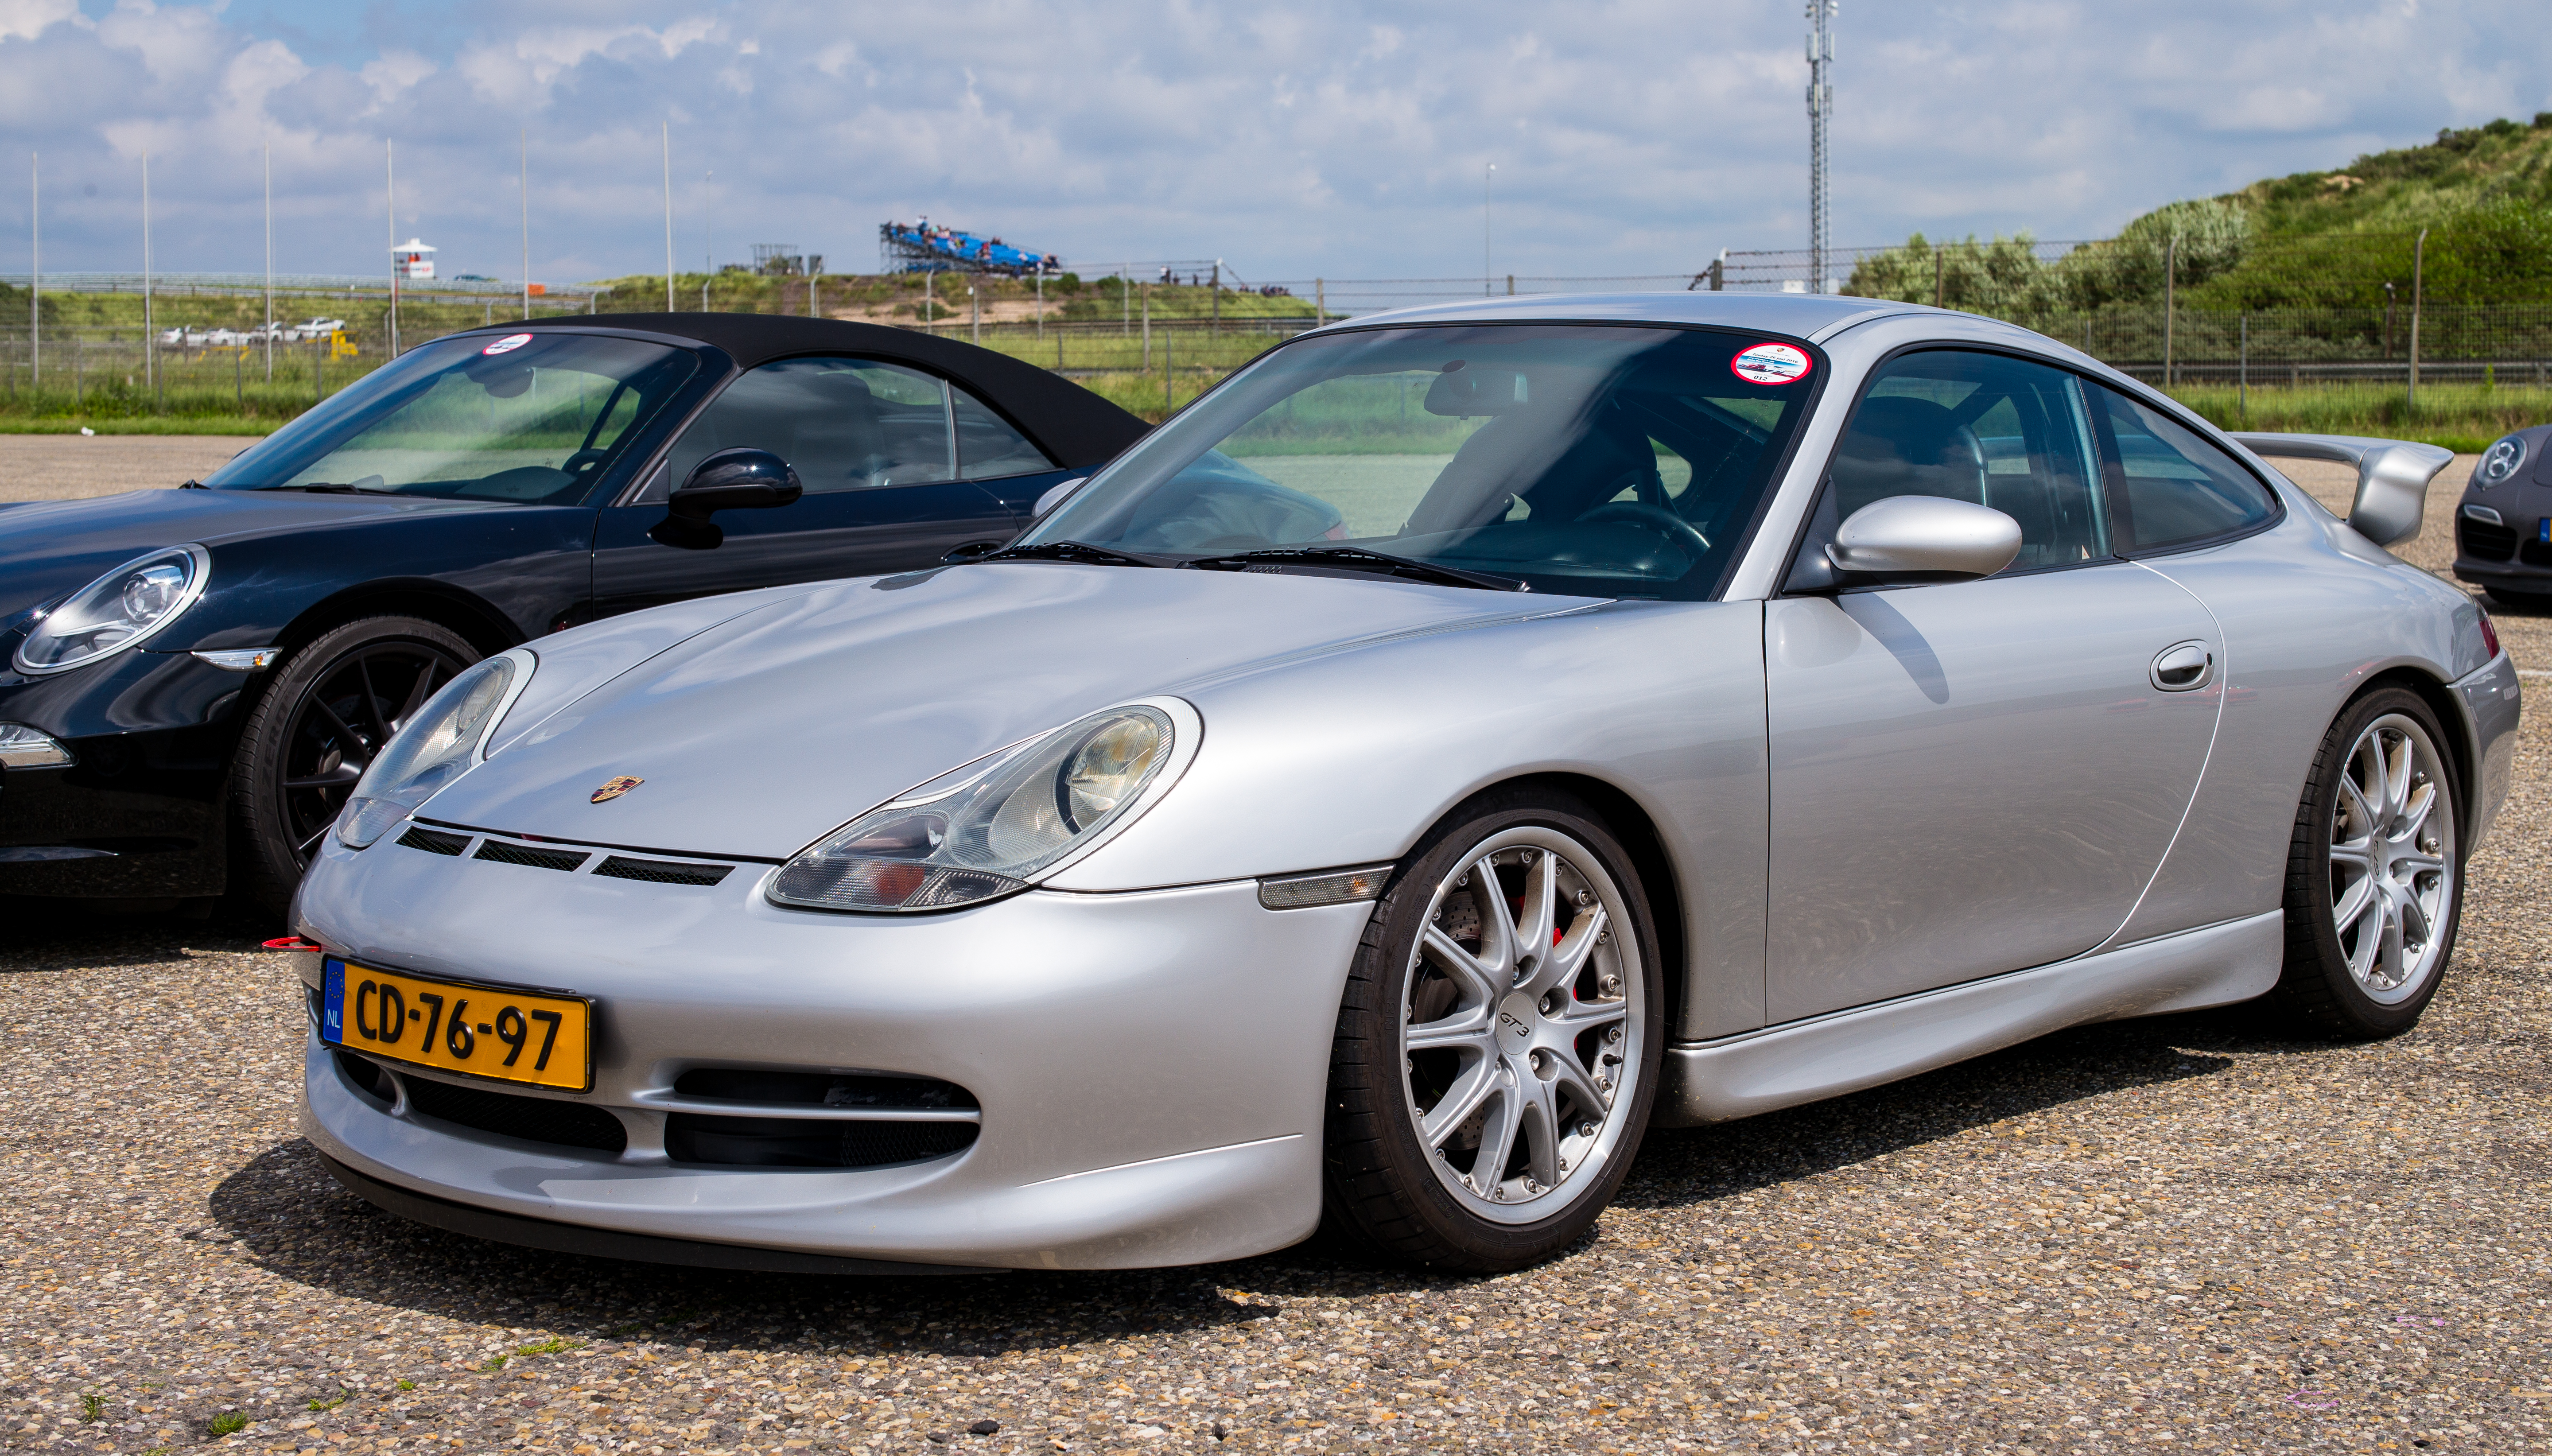
track, car, wheel, cup, vehicle, sports car, bumper, supercar, holland, netherlands, m, silver, rim, 50, convertible, coupe, porsche, frontend, gp, leica, 240, summilux, zandvoort, circuit, motorsport, gt3, hobby, 1999, trackday, land vehicle, mki, porsche 911, automobile make, automotive exterior, automotive design, luxury vehicle, porsche 911 gt2, techart 997 turbo